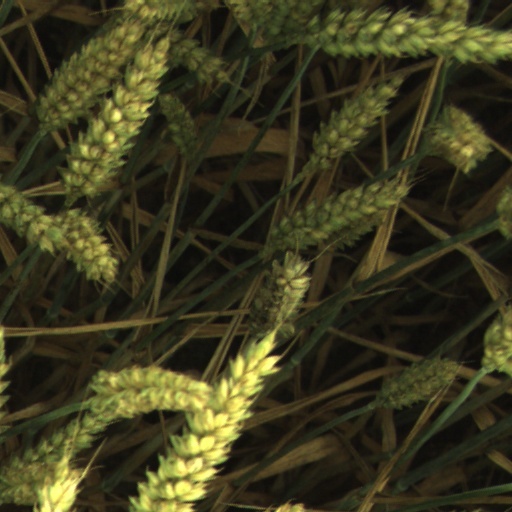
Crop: wheat